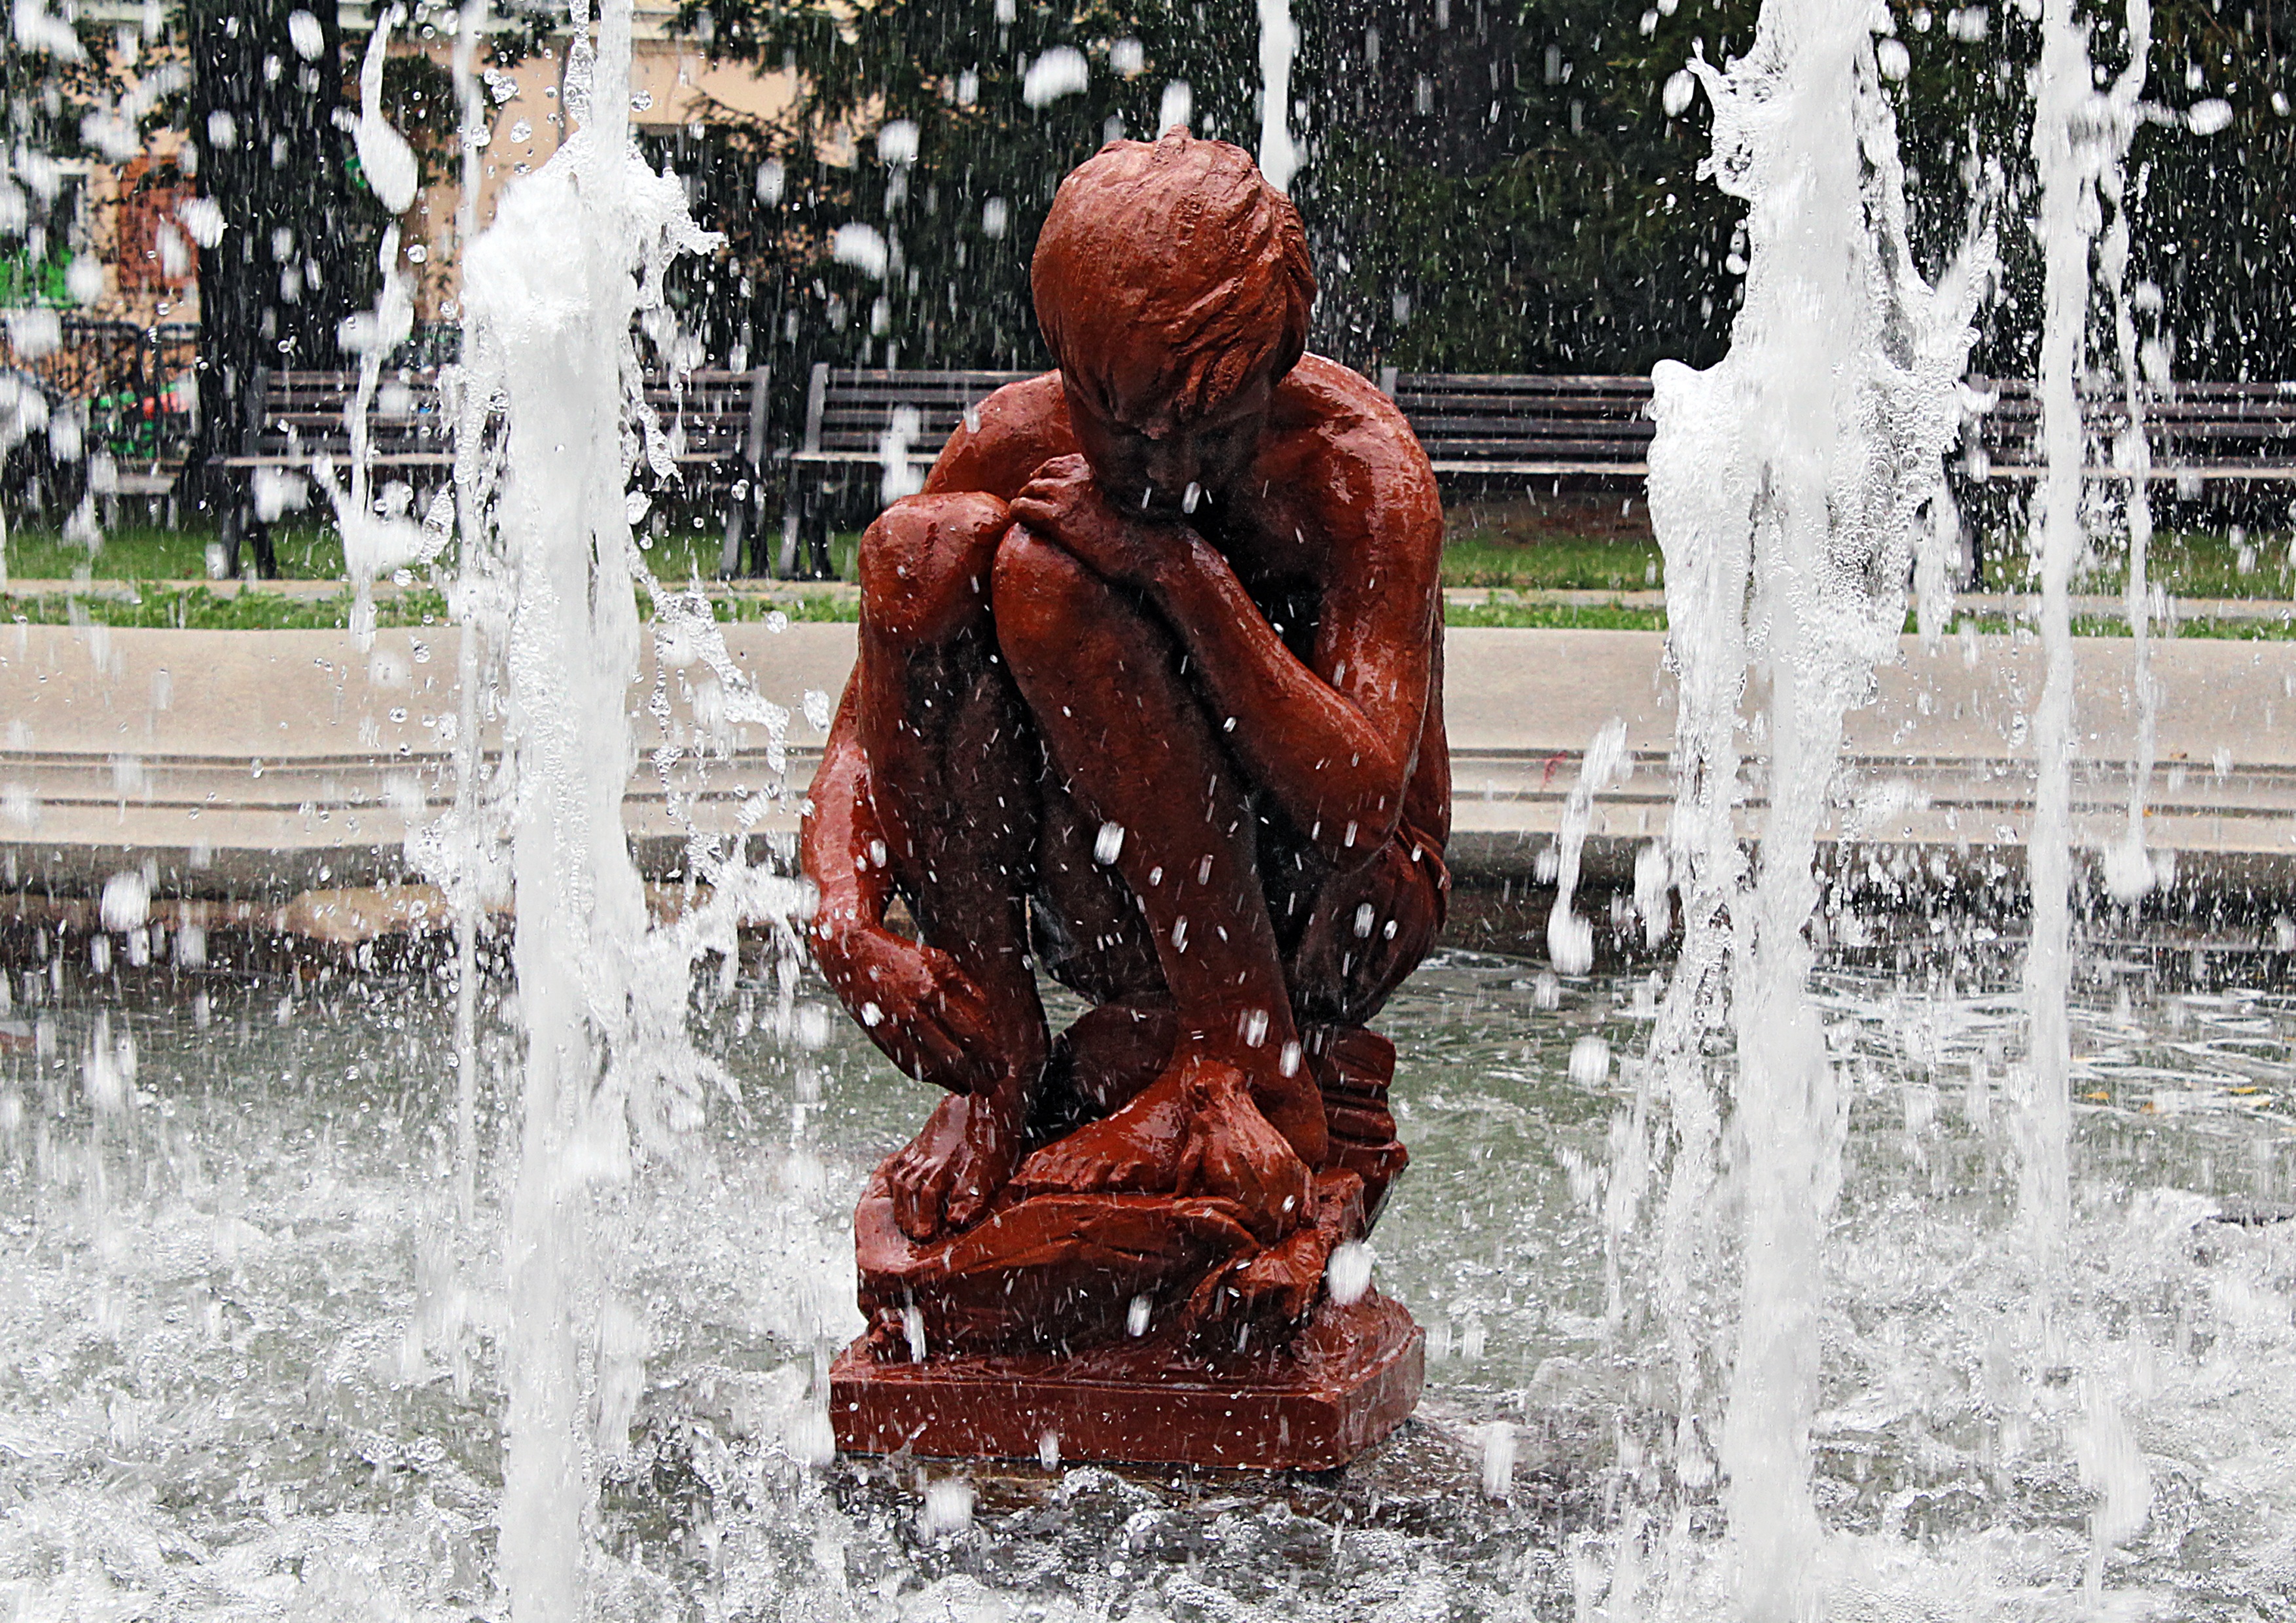
water, snow, winter, monument, statue, weather, season, temple, fountain, water feature, czech budejovice